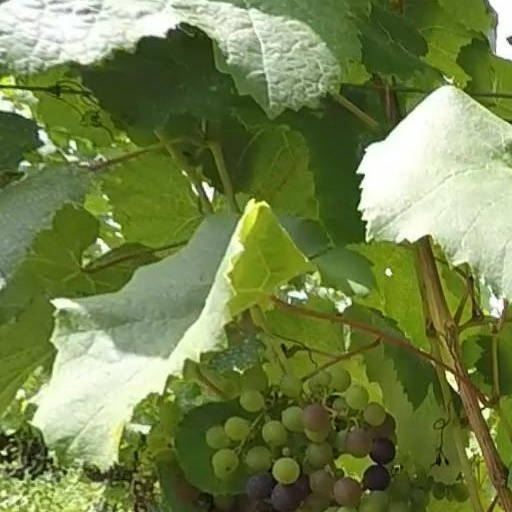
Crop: grape